Psygnosis

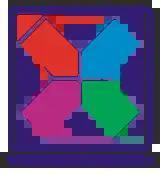
The SCE Studio Liverpool logo, used from 2001 to 2012

In 1999, a process to consolidate Psygnosis into Sony Computer Entertainment was underway, resulting in the bulk of Psygnosis' sales, marketing and PR staff being made redundant and the development teams reporting directly into Sony Computer Entertainment Europe's president of software development. To reflect this, in 2000, the Psygnosis brand was dropped in favour of SCE Studio Liverpool. During the year, as its American division was shut down, Midway Home Entertainment acquired the remaining titles of Psygnosis' PlayStation lineup.